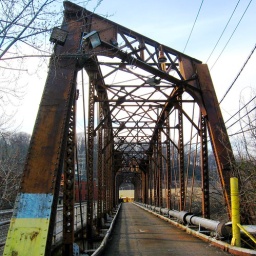
abandoned manayunk-bala cynwyd bridge over the schuylkill river